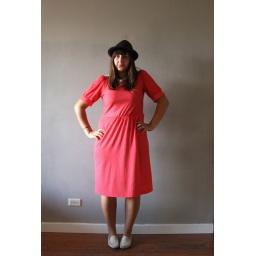
hat - small side of the road shop in Rome. dress - thrifted. loafers - thrifted